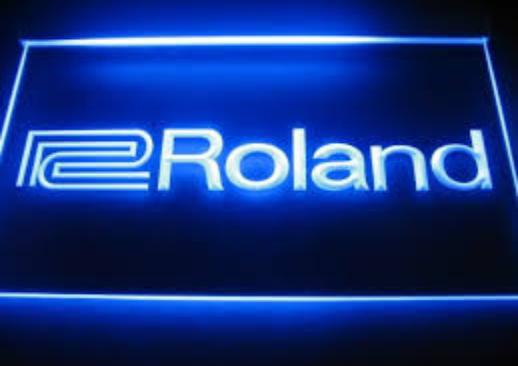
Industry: Electronic